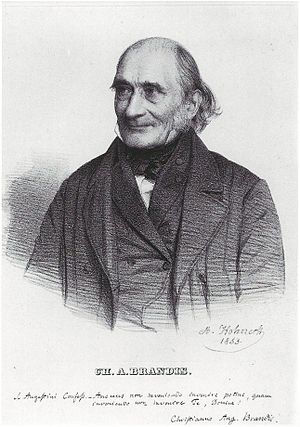
Christian August Brandis
Christian August Brandis var en tysk filosof.